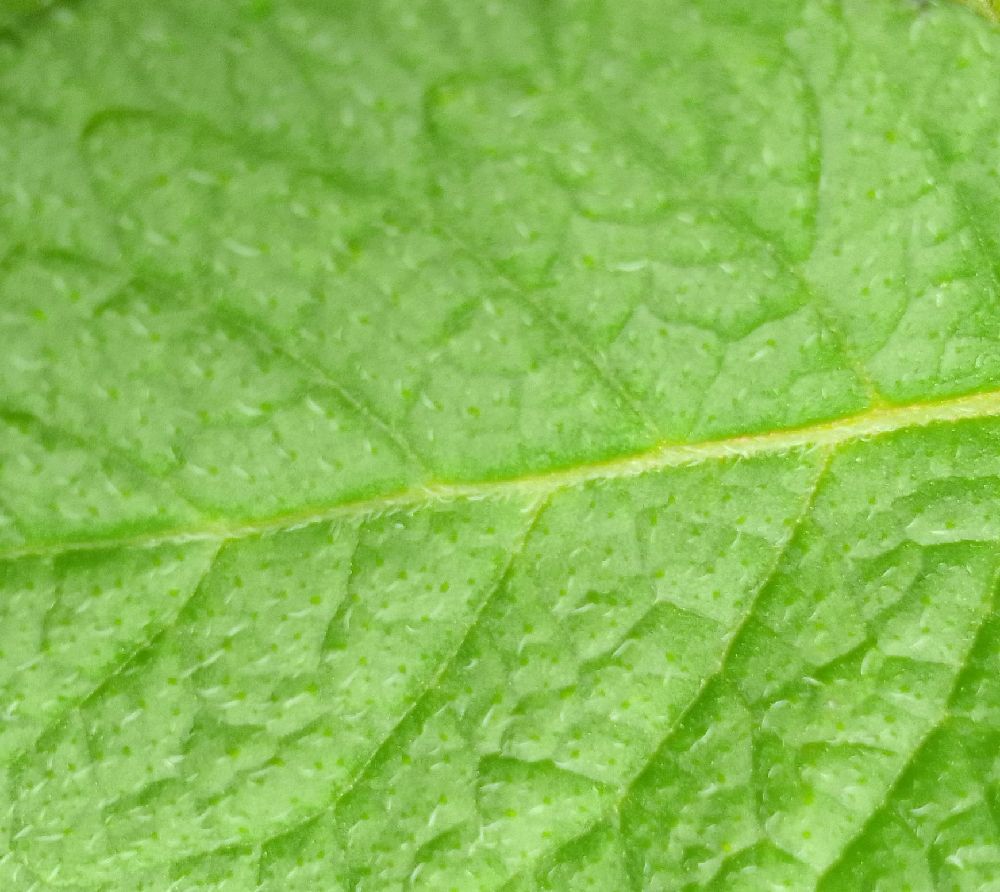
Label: Healthy